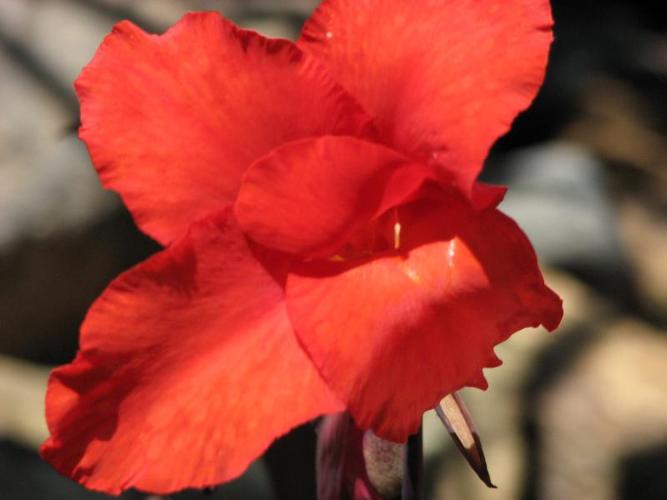
Label: canna lily